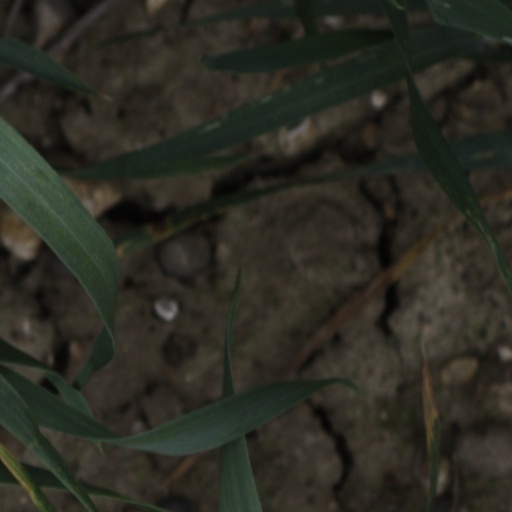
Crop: wheat